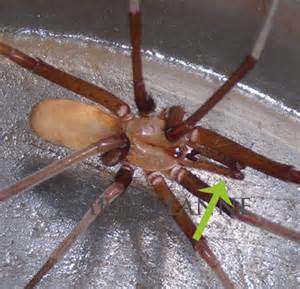
Label: ragno